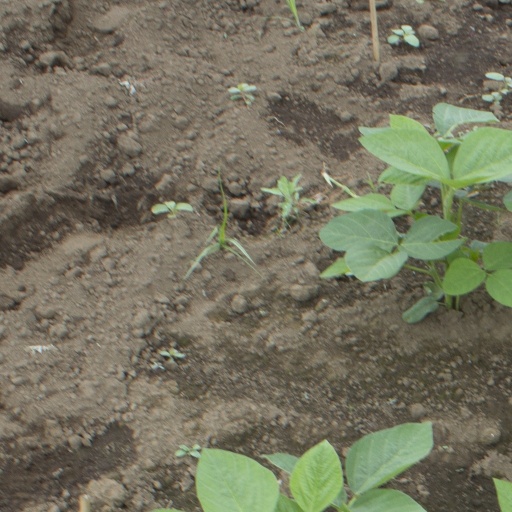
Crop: soybean